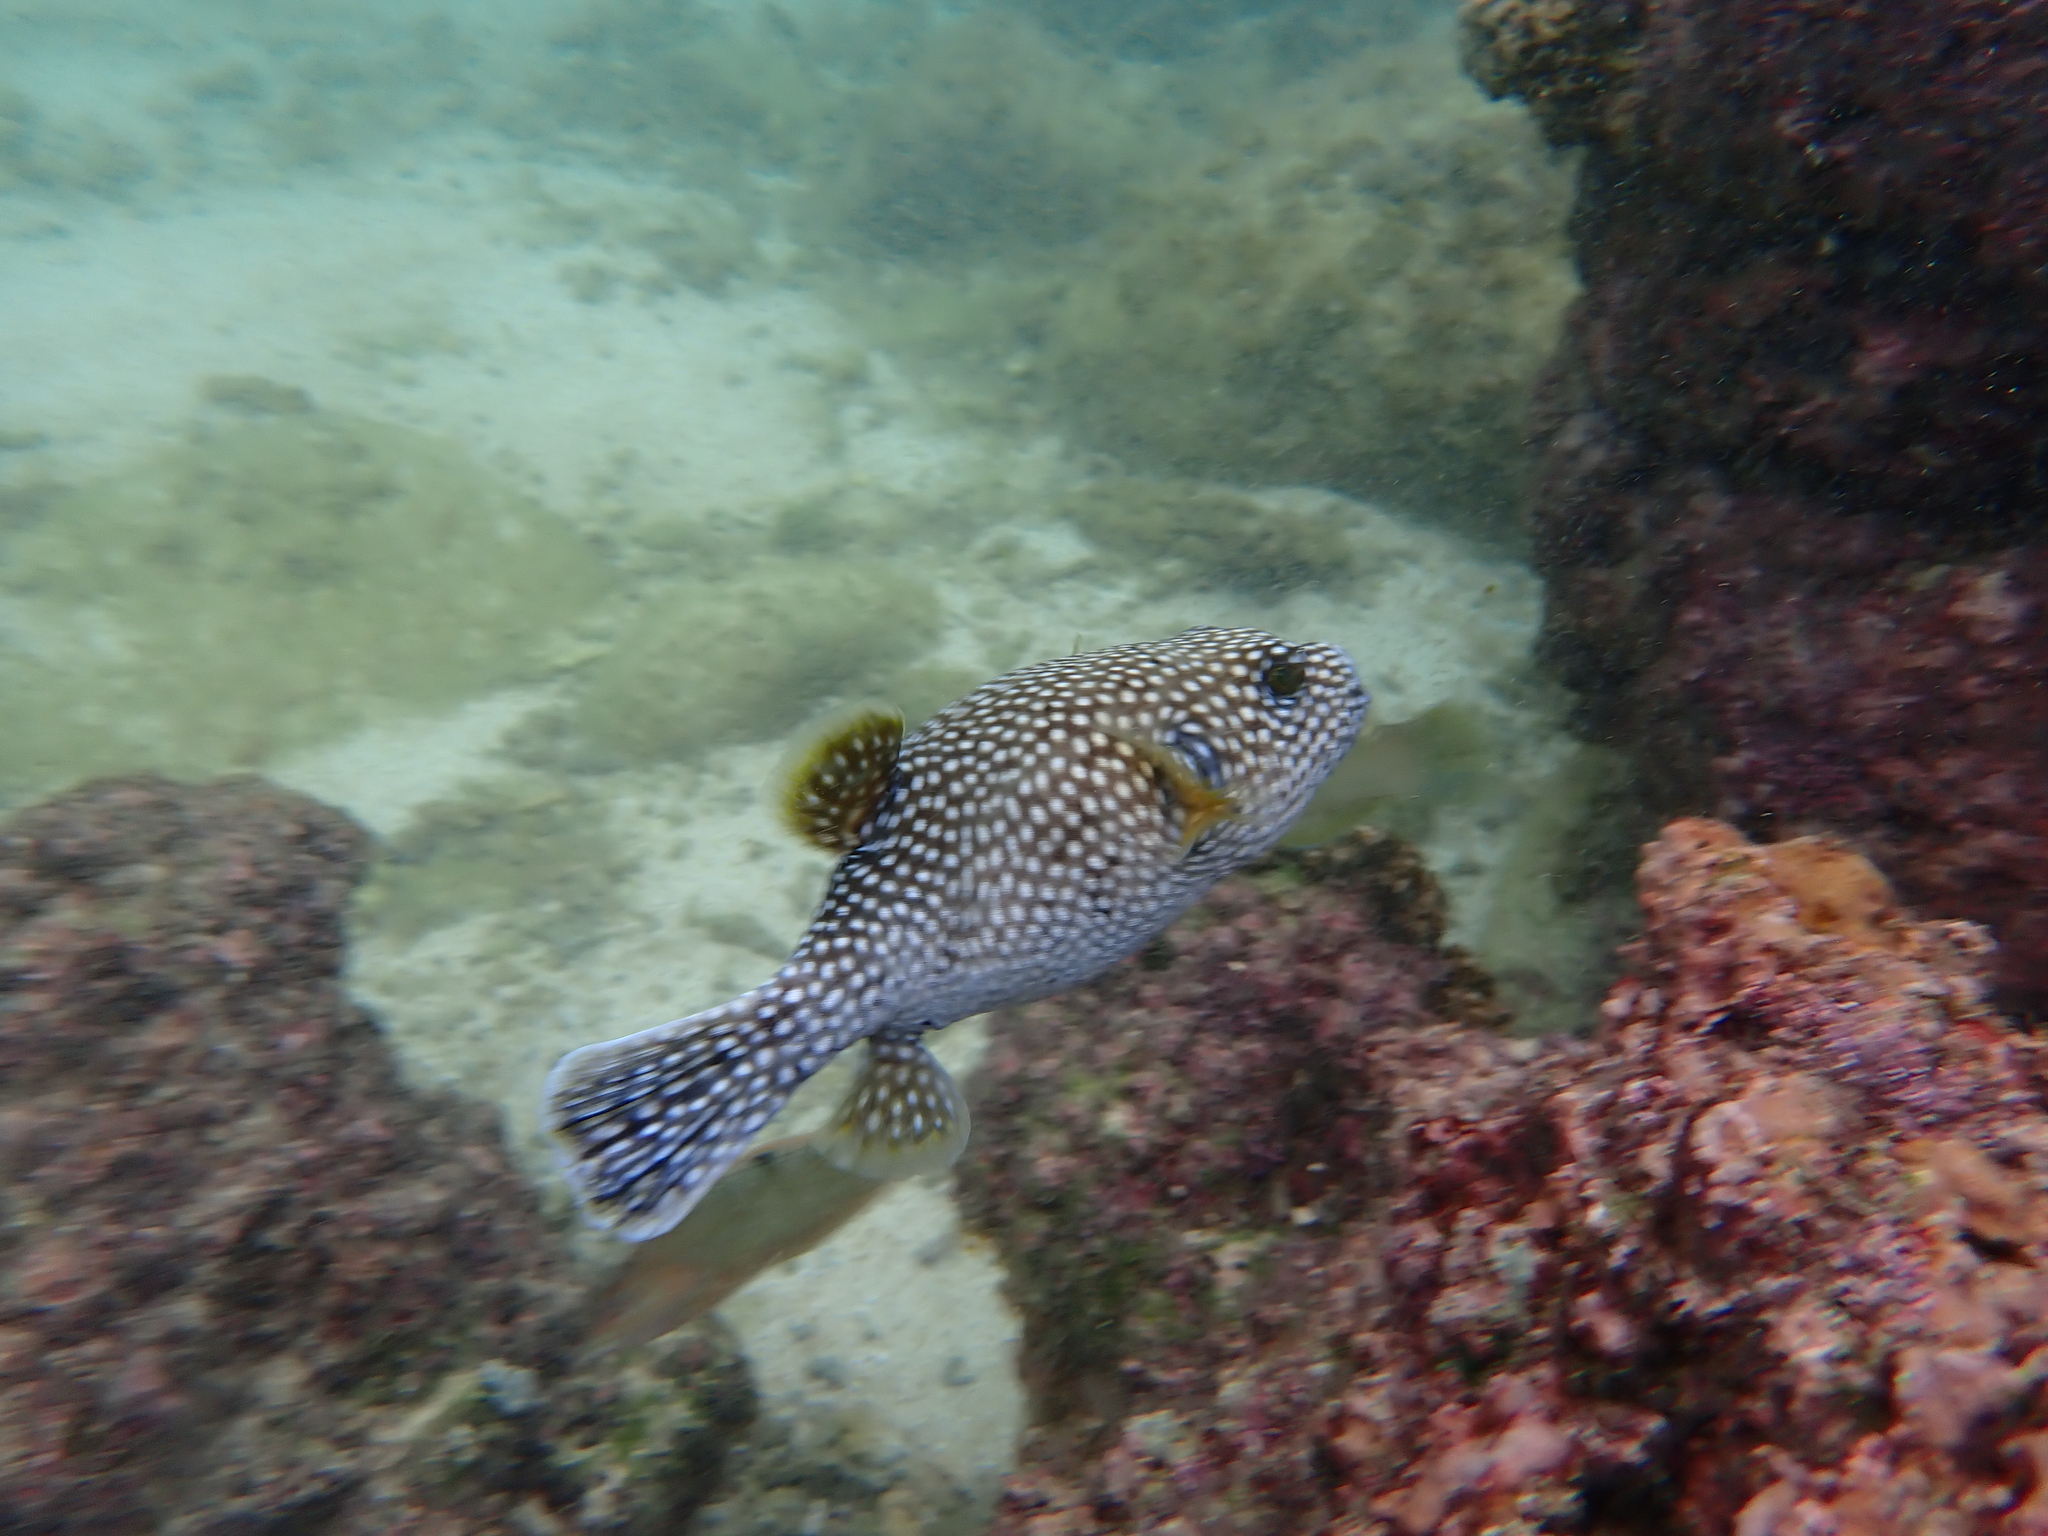
Arothron meleagris (Guineafowl Puffer)